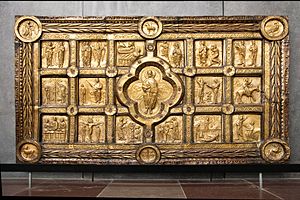
De gyldne altre
Det gyldne alter fra Ølst, udstillet på Nationalmuseet
Betegnelsen de gyldne altre dækker over en række romanske altre, som er udsmykket med relieffer i guld eller forgyldt kobber, der er bevaret syv gyldne altre fra 1100- og 1200-tallet, men der har sikkert været flere. Der er to der stadig er på deres plads: Sahl Kirke og Stadil Kirke. De øvrige altre er flyttet til Nationalmuseet, det drejer sig om Odder Kirke, Lisbjerg Kirke, Sindbjerg Kirke, Ølst Kirke og Tamdrup Kirke.